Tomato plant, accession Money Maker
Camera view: tilt-top (135 deg); turntable rotation: 0 degrees
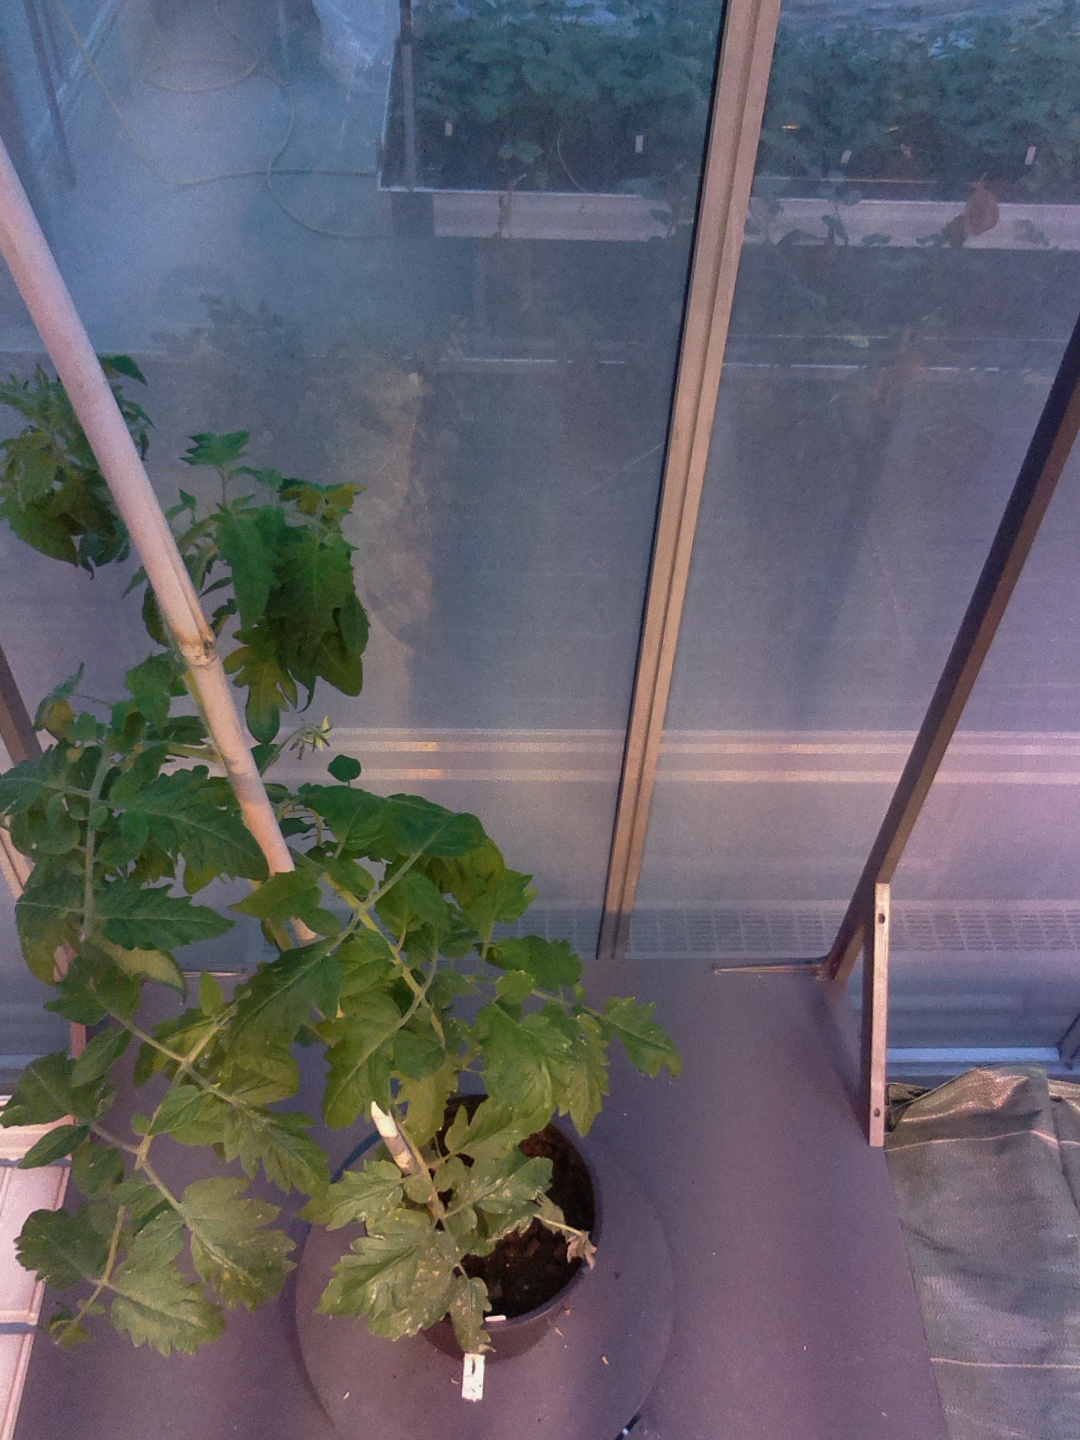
BBCH growth stage 65: Full flowering, 50%-60% of flowers open, first petals falling